Porsche Boxster and Cayman (987)

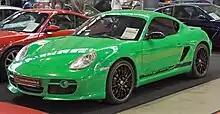
Cayman S (987.1)

On 5 November 2009, Porsche officially announced a new variant of the Boxster, which was officially unveiled at the 2009 Los Angeles Motor Show. Positioned above the Boxster S, the Boxster Spyder was the lightest Porsche on the market at the time, weighing , lighter than a Boxster S. This was achieved through the elimination of the conventional soft top's operating mechanism, the radio/PCM unit, door handles, air conditioning, storage compartments, cup holders and large LED light modules on the front fascia, although some of these could be re-added to the car in the form of options. Weight saving was also gained using aluminum doors, an aluminum rear deck and the lightest 19-inch wheels in the Porsche pallet. The Spyder has a firmer suspension setup than the other Boxster models, and is almost one inch lower in order to have improved handling. A manually operated canvas top, carbon fibre sports bucket seats and two signature humps running along the back of the vehicle provide characteristic design elements. It is powered by a six-cylinder boxer engine rated at and of torque, a increase in power over the Boxster S and the related Cayman S. The Boxster Spyder came with a 6-speed manual transmission as standard and had Porsche's 7-speed PDK dual-clutch gearbox available as an option. The vehicle was released worldwide in February 2010 as a 2011 model.